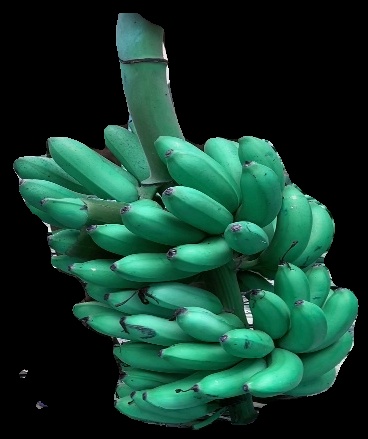
Variety: rasbale
Grade: grade1